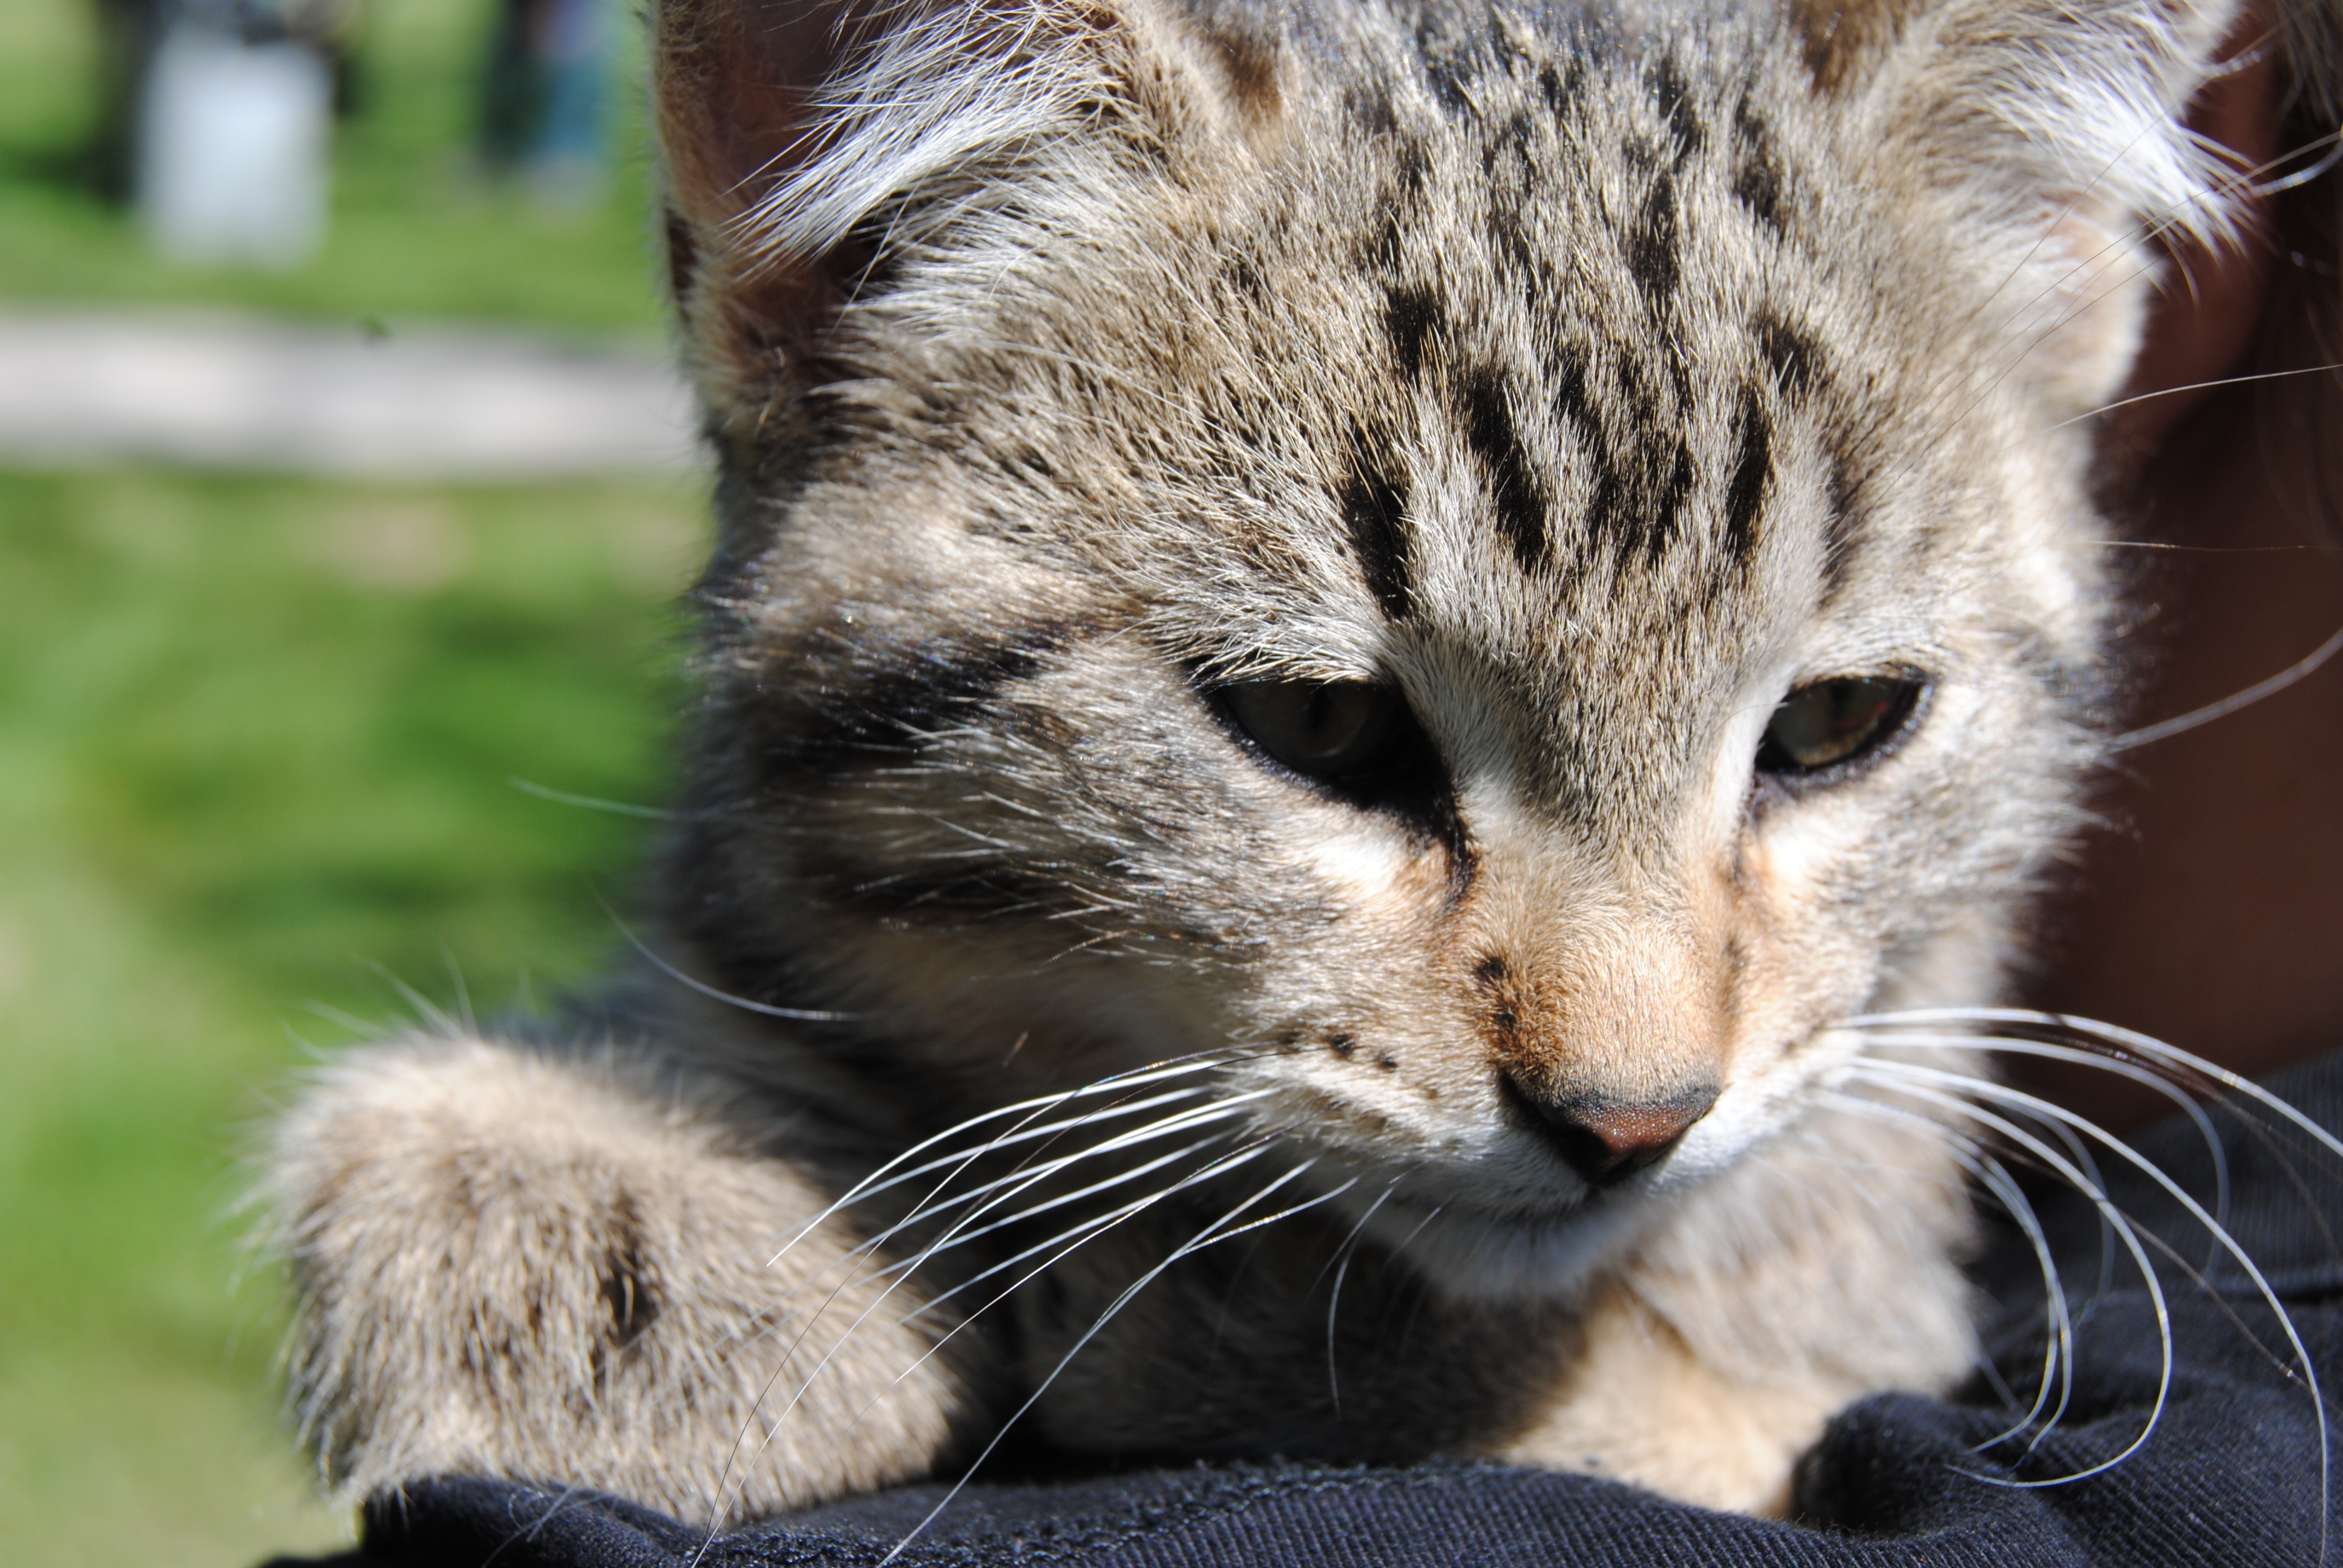
animal, pet, fur, fluffy, kitten, cat, small, feline, mammal, fauna, playful, yawn, close up, nose, whiskers, kitty, snout, paw, furry, vertebrate, domestic, adorable, cute cat, tabby cat, wild cat, small to medium sized cats, cat like mammal, domestic short haired cat